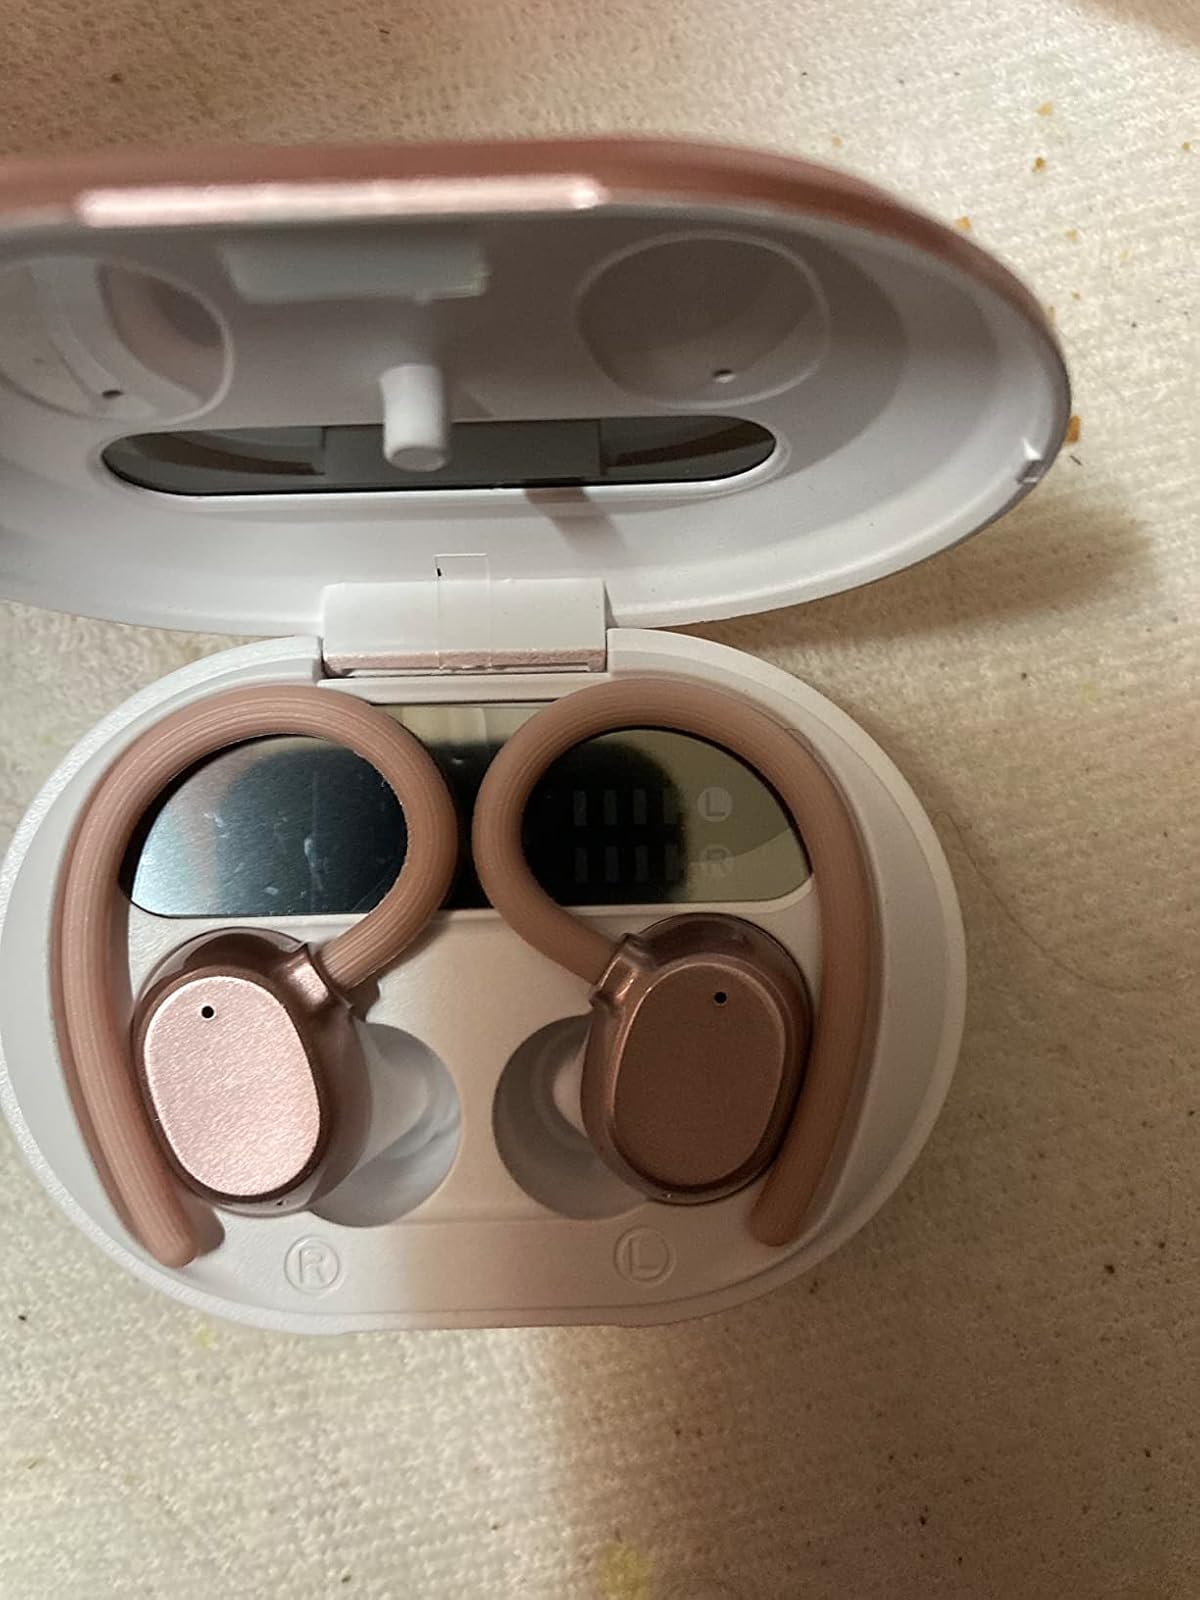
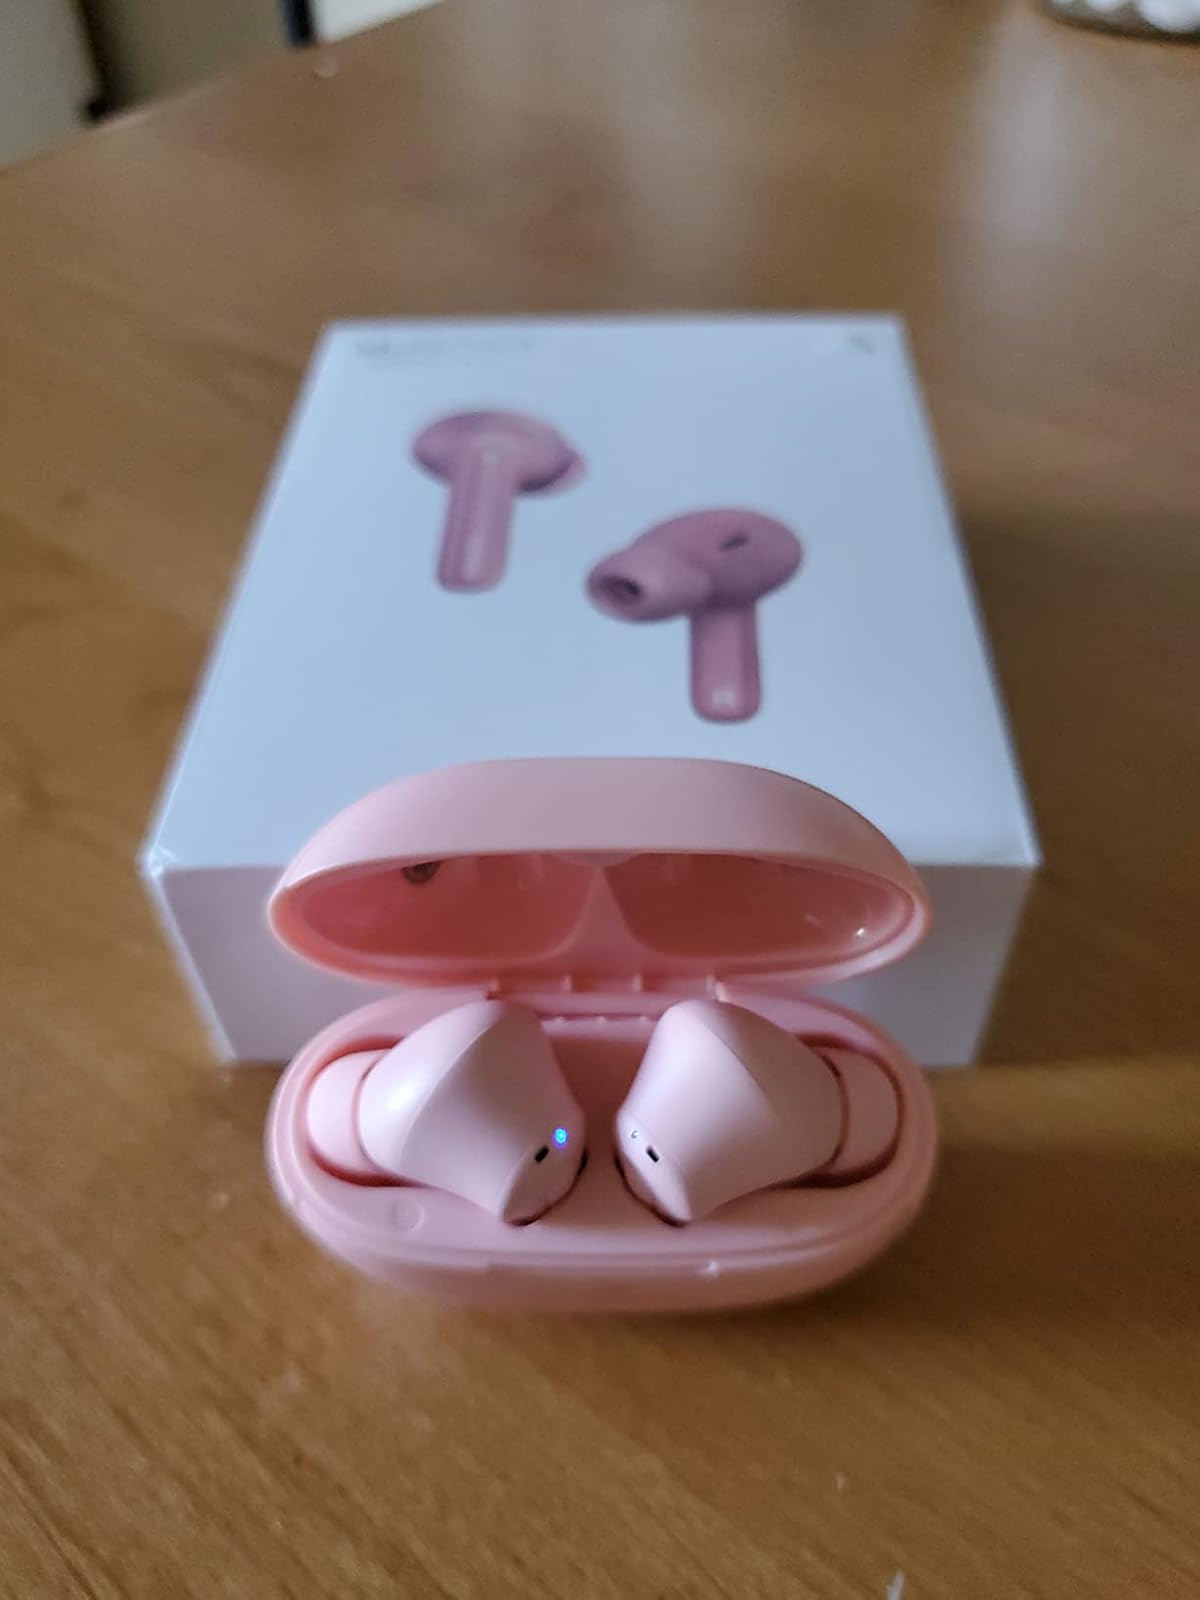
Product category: earbuds
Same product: no